Terry Branstad

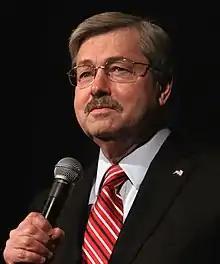
Branstad in 2011

Branstad focused most of his efforts outside of politics after leaving office in early 1999. He founded Branstad and Associates, LLC and was also a partner in the firm of Kaufman, Pattee, Branstad & Miller and a financial advisor for Robert W. Baird and Co.